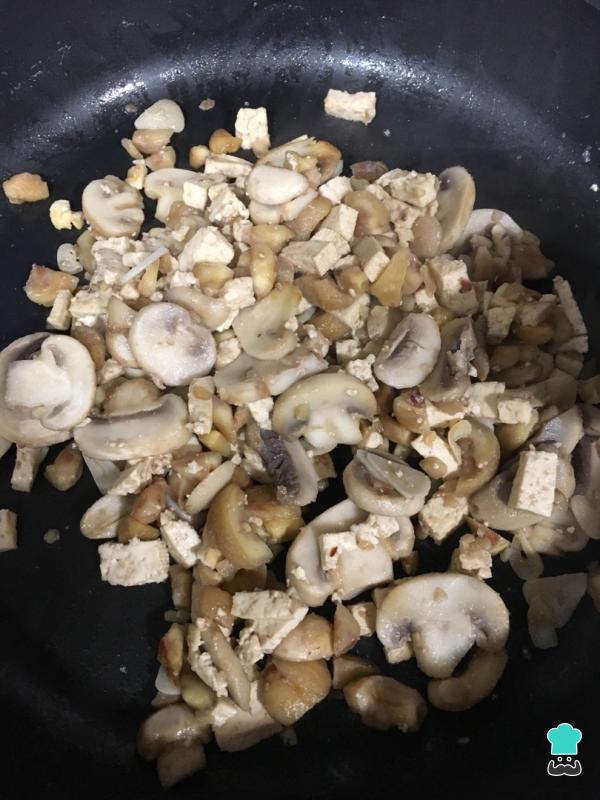
Cuando el champiñón empiece a encoger añade el tofu y añade un poco de sal y pimienta, deja pochar unos 8 minutos removiendo de vez en cuando. La cocción es a fuego medio. ¡Ya casi está la receta fácil de pate de castañas!